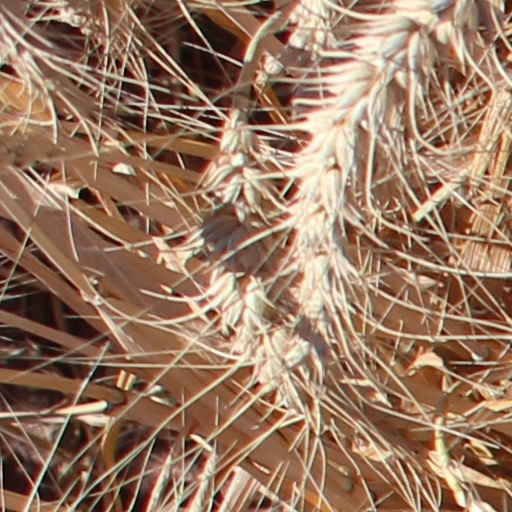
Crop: wheat